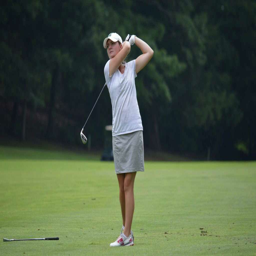
person shot a-under par to take a-stroke lead after day two .